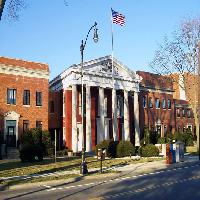
Weather: sun or clear